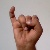
The image shows a hand gesture representing the letter 'I' in Indian Sign Language.